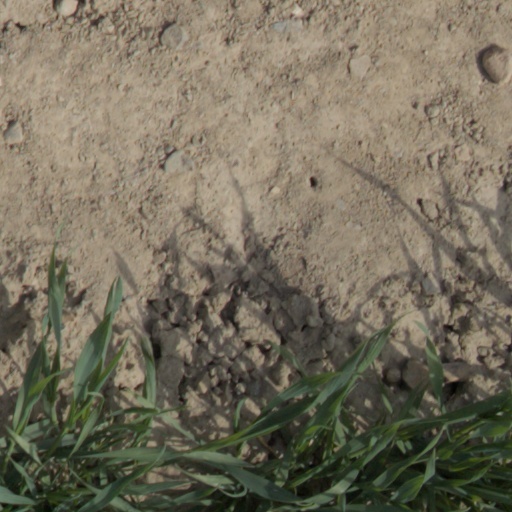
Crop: wheat